Gamal El-Sagini

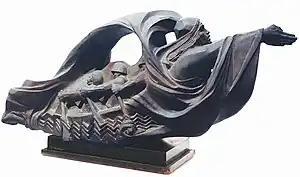
A bronze statue by Egyptian artist Gamal Sagini of a battle boat picturing Egypt 1973

As a result of the Six-Day War 1967 and the nationwide feeling of frustration and despair, El-Sagini often featured Egypt in his paintings of that period as a candy doll – a famous symbol in Egyptian carnivals– that is crippled, tortured or even hanged.